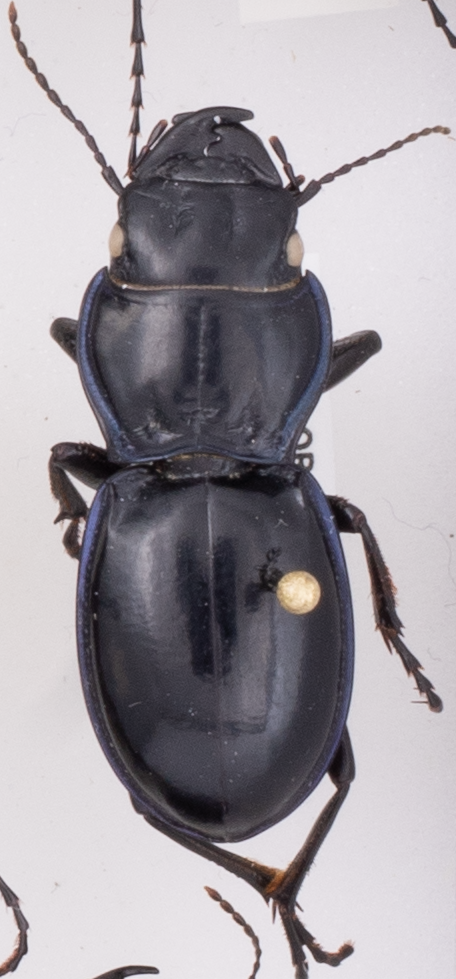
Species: Pasimachus elongatus
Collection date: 2021-06-09
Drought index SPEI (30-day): -0.32
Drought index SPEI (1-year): -0.39
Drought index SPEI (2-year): -0.46